History of Legnano

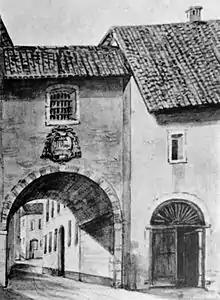
The Porta di Sotto in an 1875 watercolor by Giuseppe Pirovano

The main urban agglomeration of Legnano, even during the Late Middle Ages, began to develop with an elongated shape following the direction traced by a road that constituted, together with the already mentioned road built by the ancient Romans that passed through Legnanello, the main system of communication with the surrounding area. The road passing through the main settlement, which also followed the course of the Olona and corresponds to modern-day Corso Magenta and Corso Garibaldi, crossed the urban agglomeration from north to south; this road came from the Olona valley and connected Castellanza, Legnano, the modern Legnanello district Costa di San Giorgio and Milan; two gates were built at the entrance and exit from Legnano, one of which, known as the "Porta di Sotto," was demolished in 1818 because it made it difficult for farmers' wagons to circulate. It was located south of the town, along the modern Corso Magenta, which at that time was called Via Porta di Sotto, just ahead of the entrance to Palazzo Leone da Perego and near the old Cotta Castle. The "Porta di Sotto," which was embellished with a 16th-century fresco, took the form of an arched opening above which a covered passageway had been carved out, connecting the architectural complex formed by Palazzo Leone da Perego and the adjacent Palazzo Visconti to the Cotta Castle and, after the demolition of the latter, to a building located on the other side of modern-day Corso Magenta. To the north was presumably located a "Porta di Sopra" of which, however, no tangible evidence remains, since it was likely demolished in earlier times.